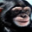
Label: chimpanzee